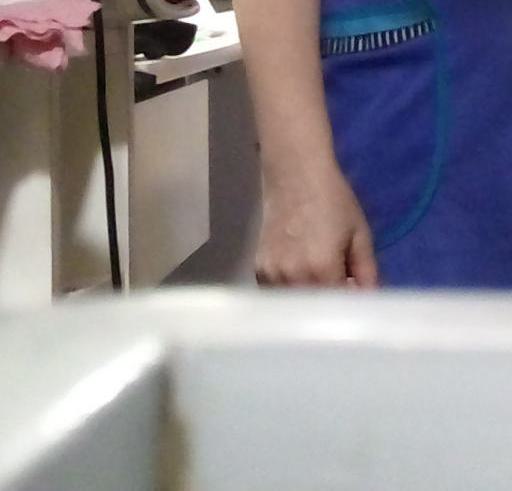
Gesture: no_gesture